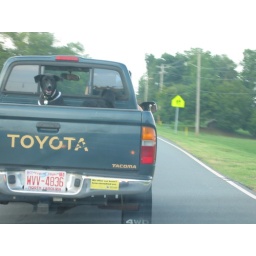
First (and probably last) ride in a truck bed